Sherman and Merlene Bates House

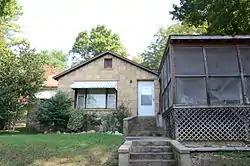

The Sherman and Merlene Bates House is a historic house at the southeast corner of Dawson and Echo Streets in Hardy, Arkansas. It is a single story wood-frame house finished in sandstone veneer, with a gable roof. The main facade has a projecting front gable section, which has a picture window on the left and the main entrance on the right. A period garage, finished with the same stone, stands behind the house.